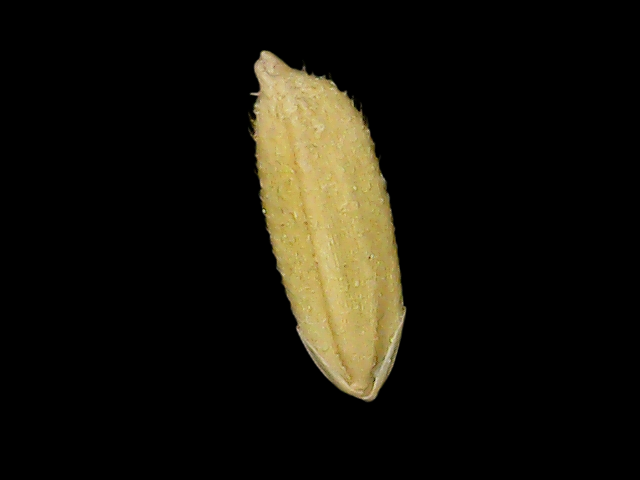
Rice variety: Binadhan17